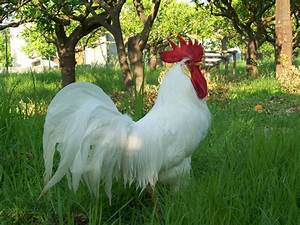
Label: chicken